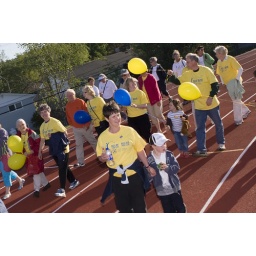
Everyone in a yellow shirt is a cancer survivor